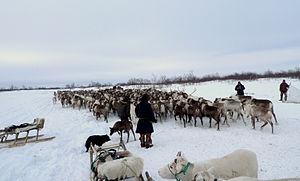
La renniculture ou l'élevage du renne est une pratique attestée depuis au moins le Iᵉʳ siècle av. J.-C.. Il est toujours pratiqué aujourd'hui en Finlande, en Norvège, en Suède, en Russie, en Mongolie, et au Canada. Certains groupes humains comme les Samis, les Iakoutes, les Tchouktches, les Nénètses, les Tsaatanes et de nombreux peuples sibériens ont organisé leurs sociétés pastorales et leurs cultures autour de cet élevage. Les rennes sont élevés pour leur viande et dans une moindre mesure pour leur lait. Ils peuvent être montés et attelés.